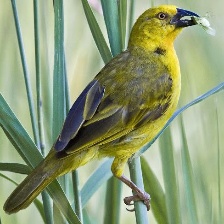
Species: EASTERN GOLDEN WEAVER
Scientific name: PLOCEUS SUBAUREUS